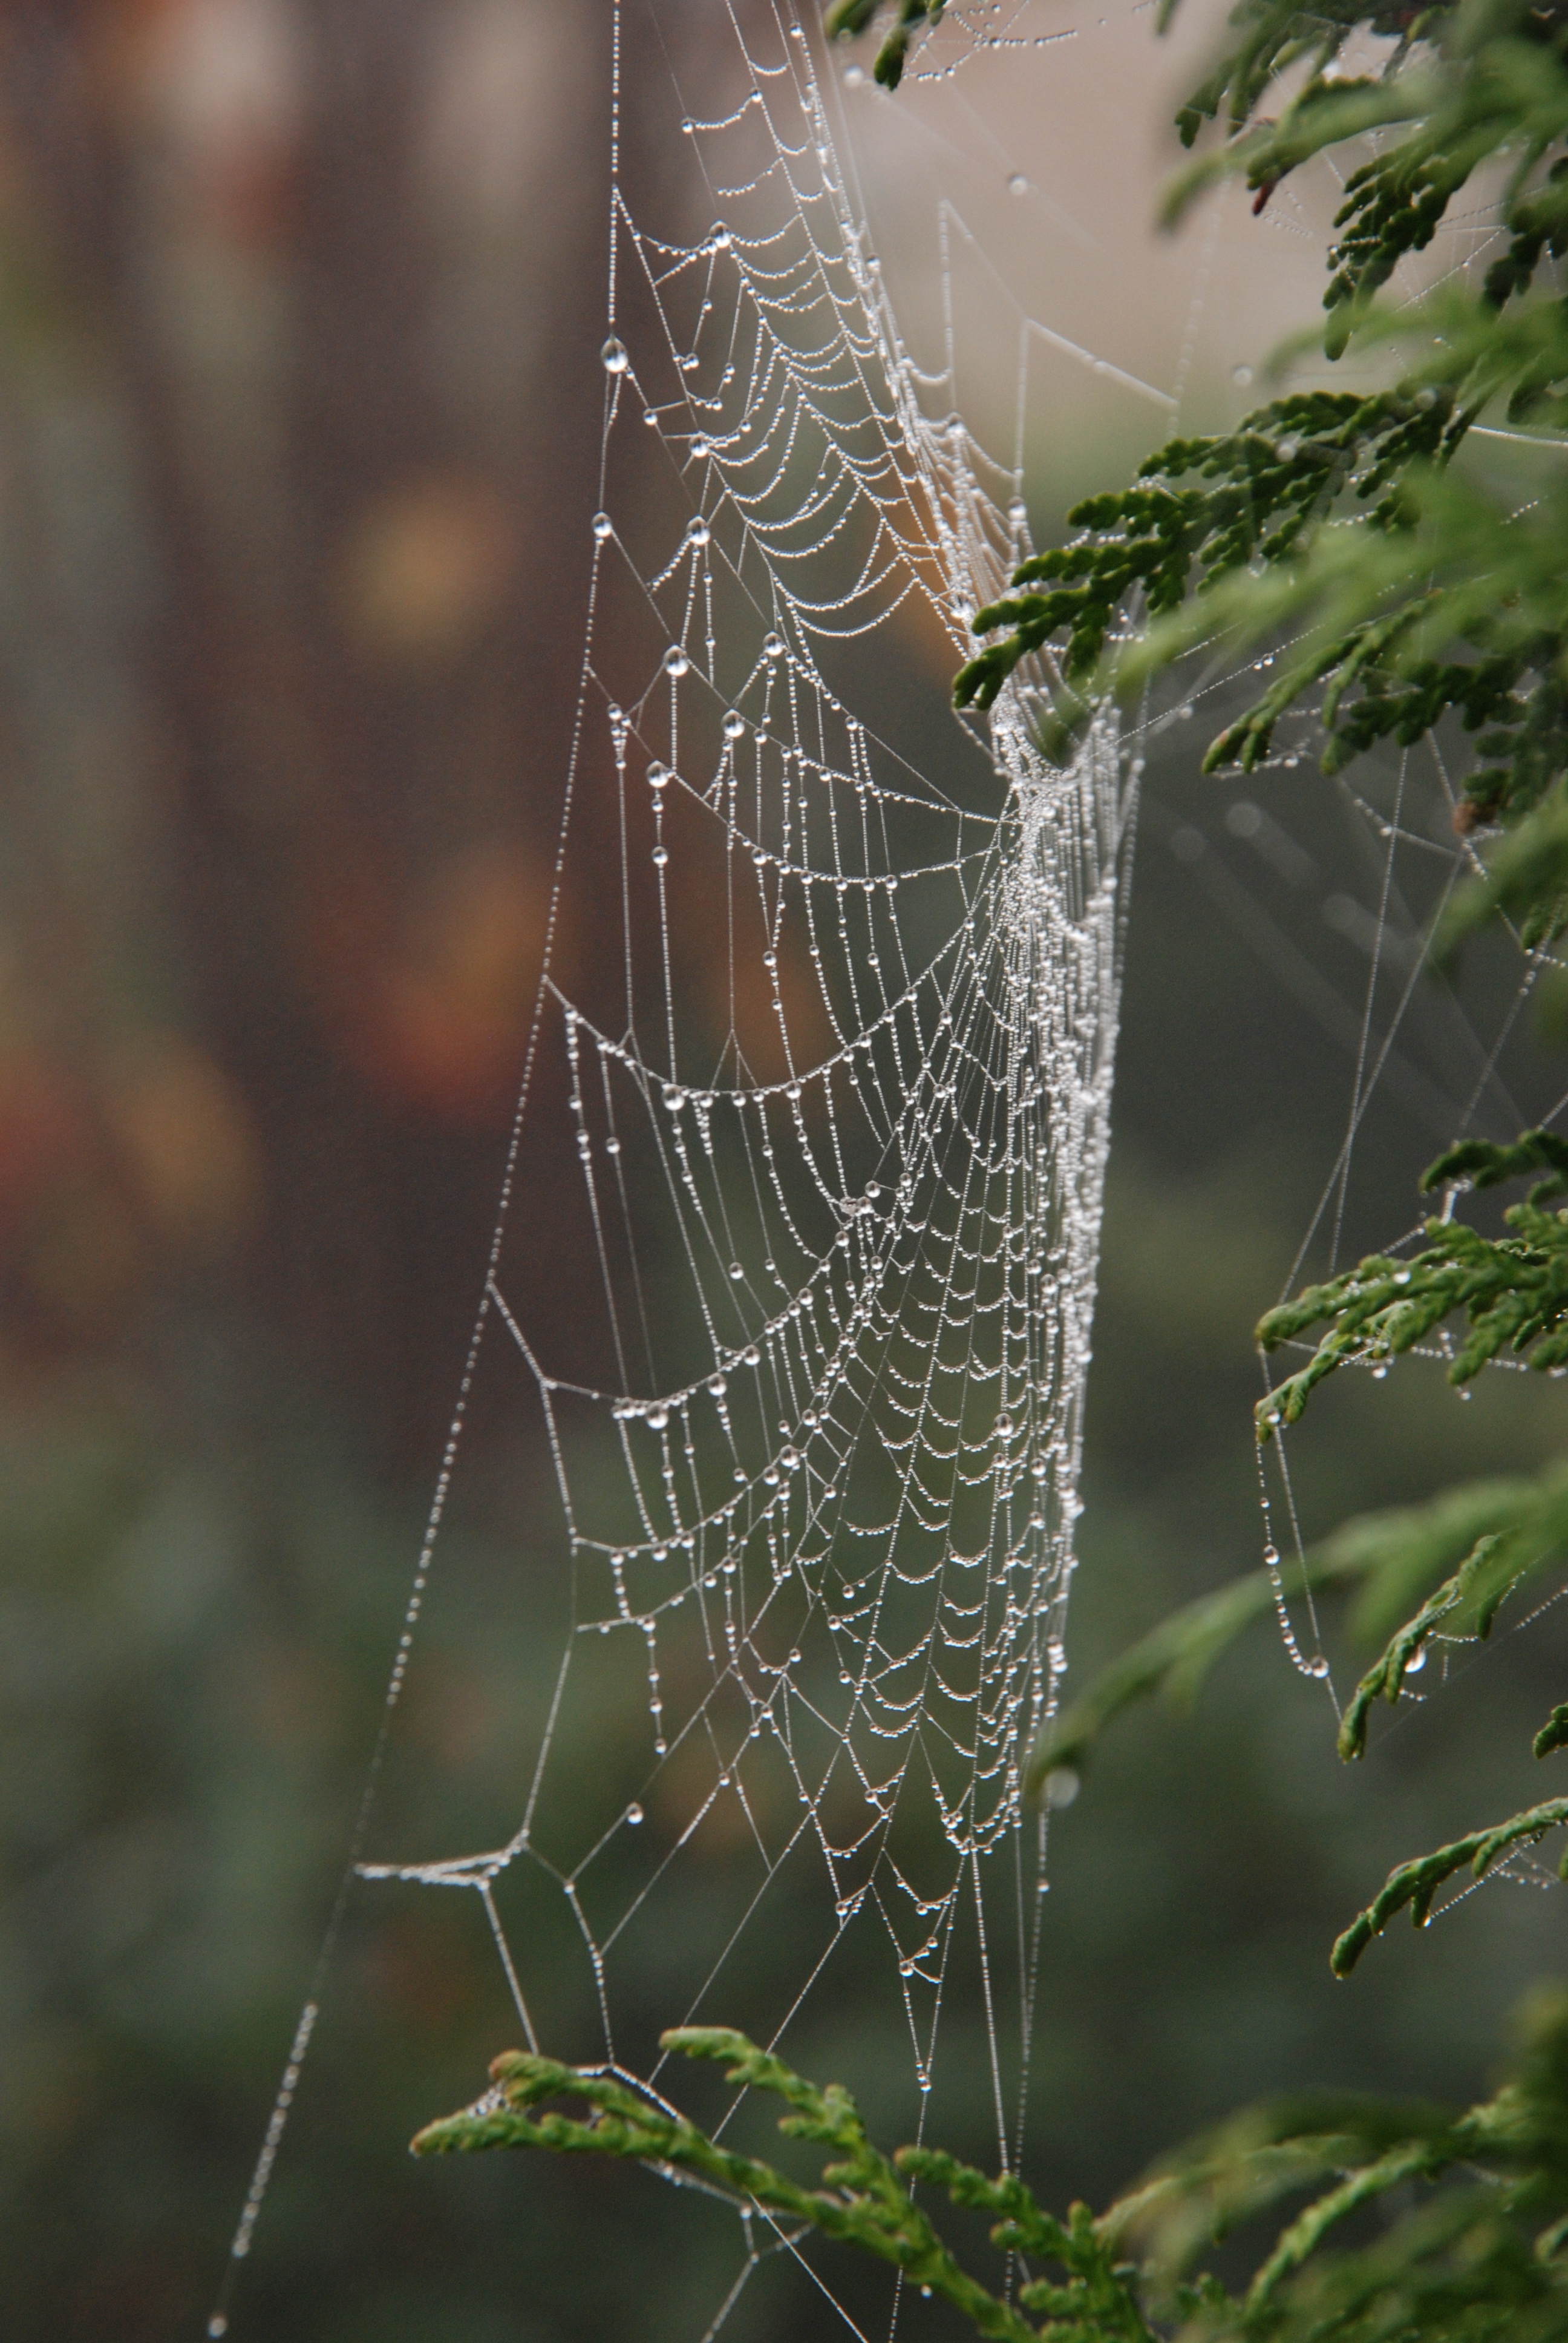
water, nature, branch, drop, dew, fog, mist, rain, wet, web, green, fauna, material, invertebrate, spider web, spider, arachnid, spin, macro photography, arthropod, plant stem